Paul McGann

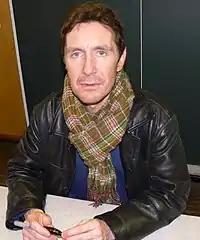

McGann gave permission for his likeness to be used on the covers of the BBC's Eighth Doctor novel and he has reprised the role of the Eighth Doctor in an extensive series of audio plays by Big Finish Productions. A number of these plays have also been broadcast on BBC Radio 7 (later BBC Radio 4 Extra).